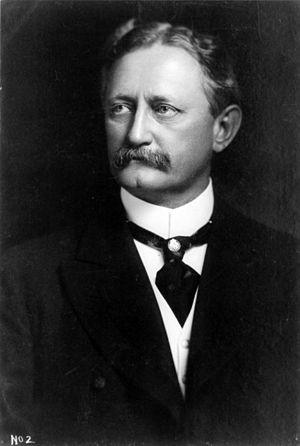
Amerikanske indenrigsministre / Indenrigsministre
David Rowland Francis
Amerikanske indenrigsministre eller United States Secretary of the Interior leder United States Department of the Interior.